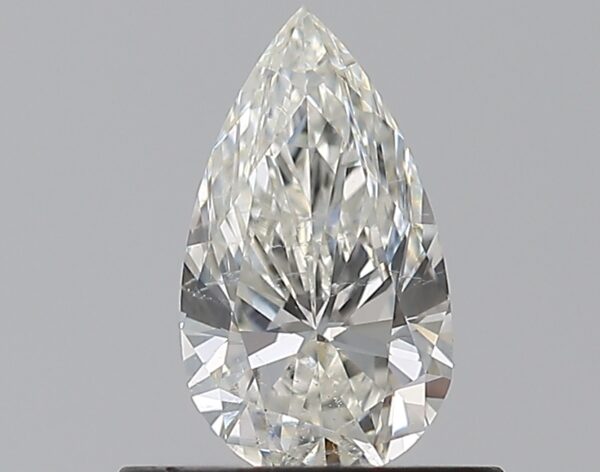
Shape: pear
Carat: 0.5
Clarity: SI2
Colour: J
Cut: EX
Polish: EX
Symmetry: VG
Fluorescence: N
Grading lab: GIA
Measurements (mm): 7.33 x 4.2 x 2.65